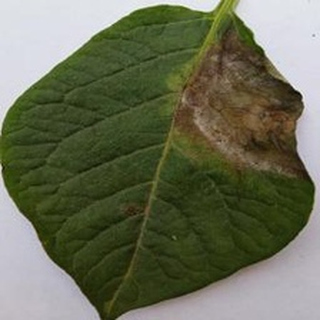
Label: potato_late_blight